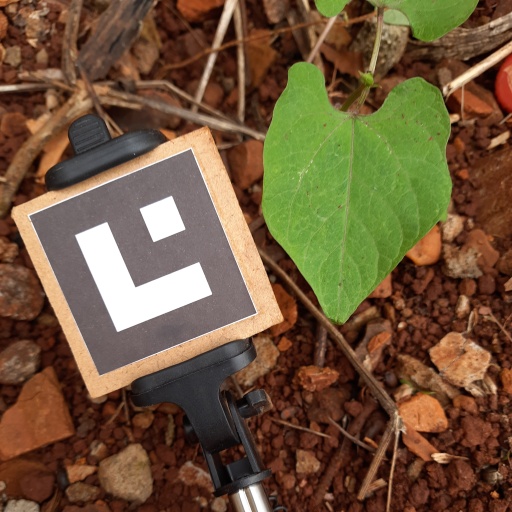
Observations: flat surface, no eating holes, with soild dust, under shade